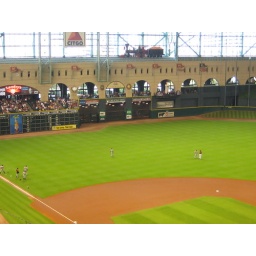
The left-center field area, with scoreboards, train, and hill, from my seat in Minute Maid Park, 06/28/09